April Fool's Day (2008 film)

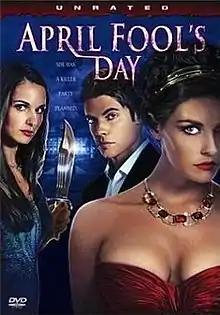
DVD cover

April Fool's Day is a 2008 American direct-to-video slasher film that is a remake of the 1986 film of the same name. It is directed by The Butcher Brothers, also known as Mitchell Altieri and Phil Flores. "April Fool's Day" is described by star Scout Taylor-Compton as ""Mean Girls" crossed with horror", and was released straight to DVD on March 25, 2008. The film received negative reviews from critics and fans.